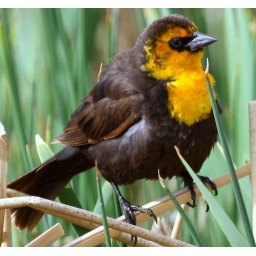
yellow headed blackbirds, I seen these birds near Lyman Wyoming at the Gary Rawlins pond